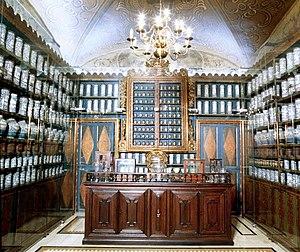
Le musée d'Art de Gérone est un musée public créé en 1976 par le rassemblement des collections du musée provincial des beaux-arts avec celles du musée diocésain de Gérone. Situé dans de l'ancien palais épiscopal, il présente des pièces archéologiques et des œuvres artistiques d'origine locale couvrant une période s'étalant du IVᵉ siècle au XXᵉ siècle.